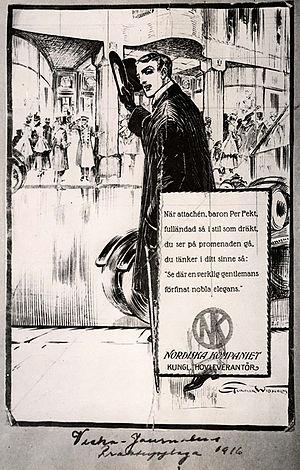
Nordiska Kompaniet, ou NK, littéralement la compagnie du nord, est le nom de deux grands magasins suédois, situés à Stockholm et à Göteborg. Le premier fut ouvert à Stockholm en 1902 par Josef Sachs, qui avait l'ambition d'égaler l'excellence des grands magasins parisiens ou londoniens.